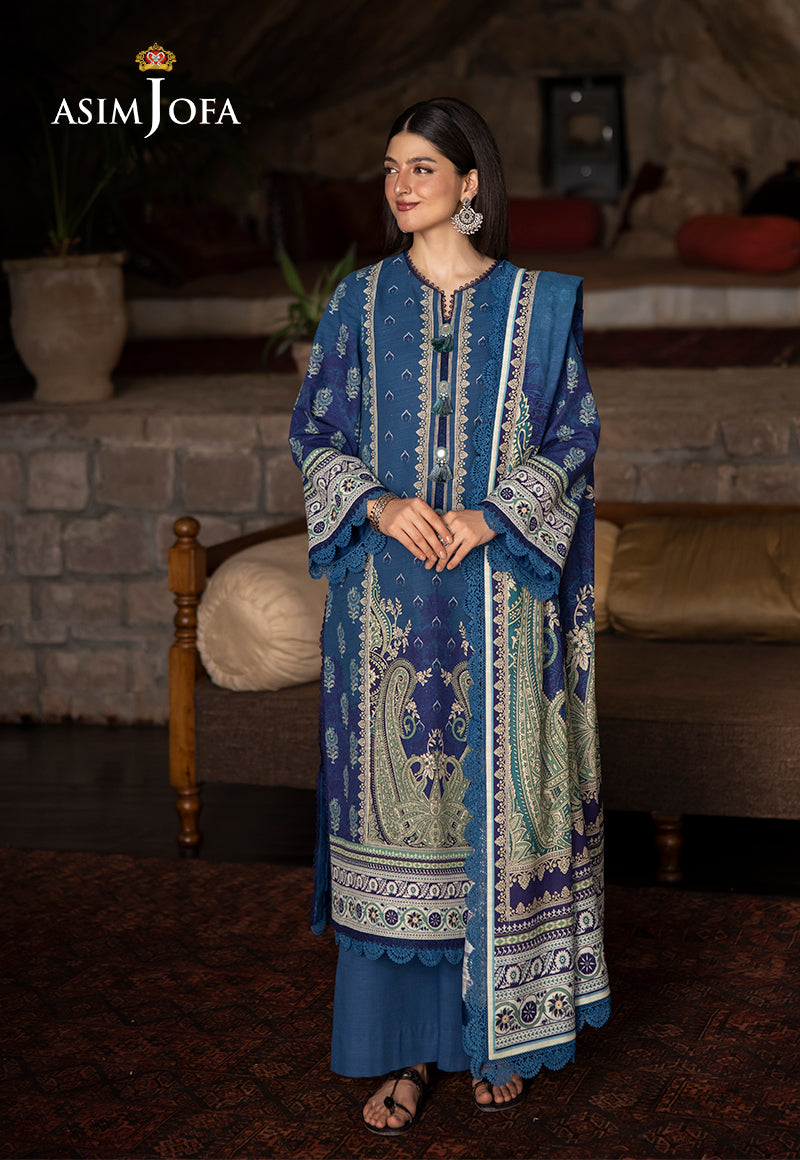
blue multi embroidered suit